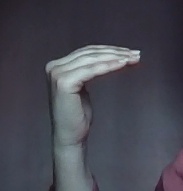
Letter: haa